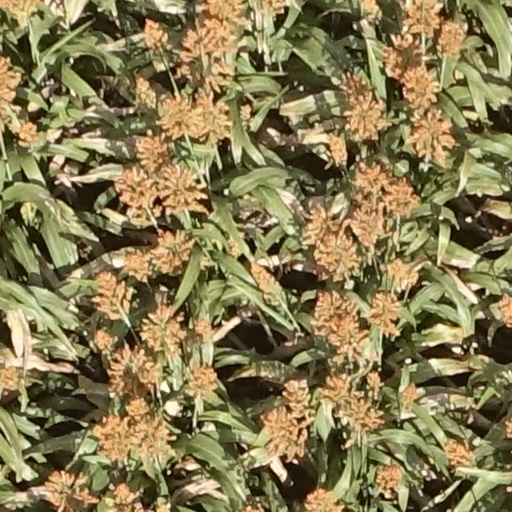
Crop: sorghum